Broken Sword: The Shadow of the Templars

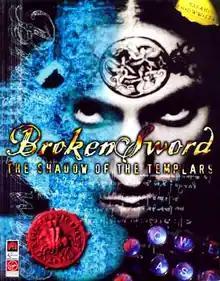
European PC version box art

Broken Sword: The Shadow of the Templars (also known as Circle of Blood in the United States) is a 1996 point-and-click adventure game developed by Revolution Software. It is the first in the "Broken Sword" series, co-written and directed by Charles Cecil. The player assumes the role of George Stobbart (voiced by Rolf Saxon), an American tourist in Paris, as he attempts to unravel a deep conspiracy involving a sinister cult and a hidden treasure, seeing him travel to various locations around Europe and the Middle East. The game's storyline was conceived to feature a serious tone and heavily influenced by research on Knights Templar by Cecil, but was also interlaced with humor and graphics in the style of classic animated films.